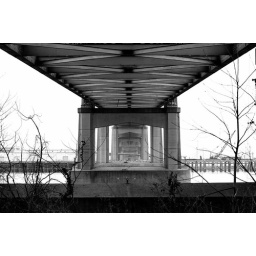
Underside of new Mississippi river bridge in Baton Rouge